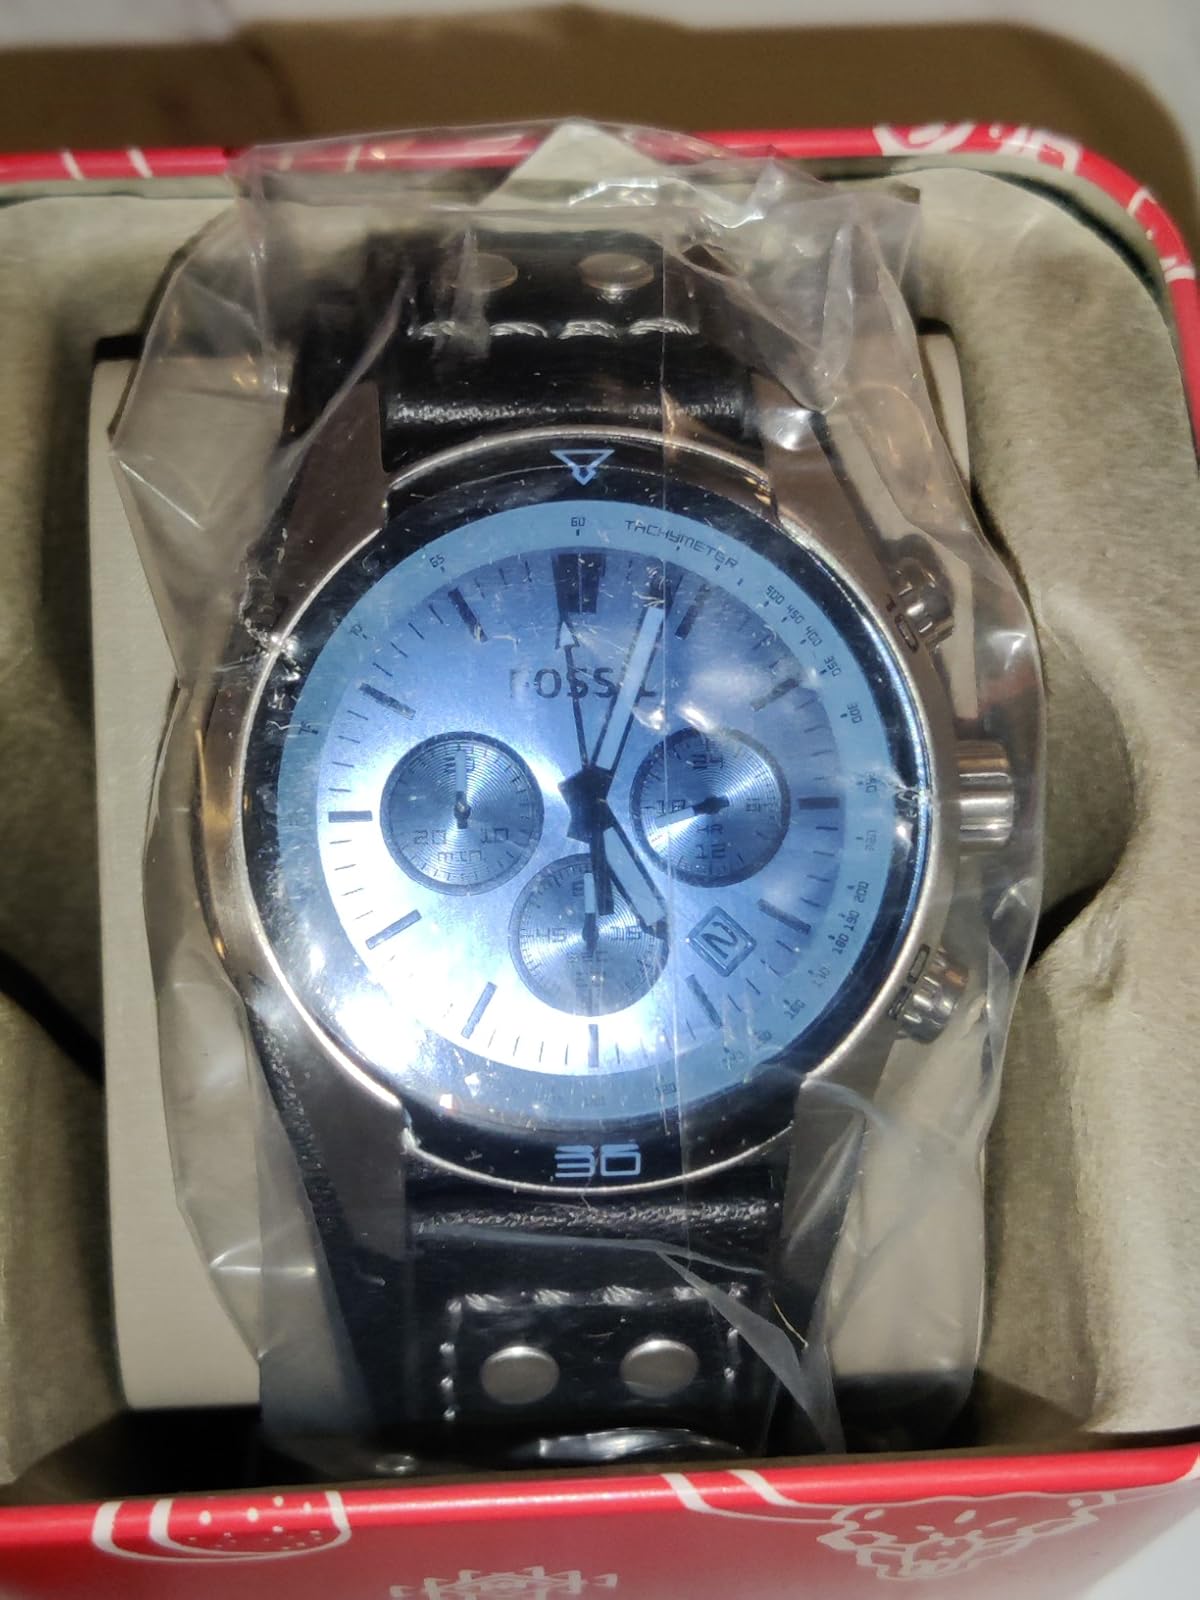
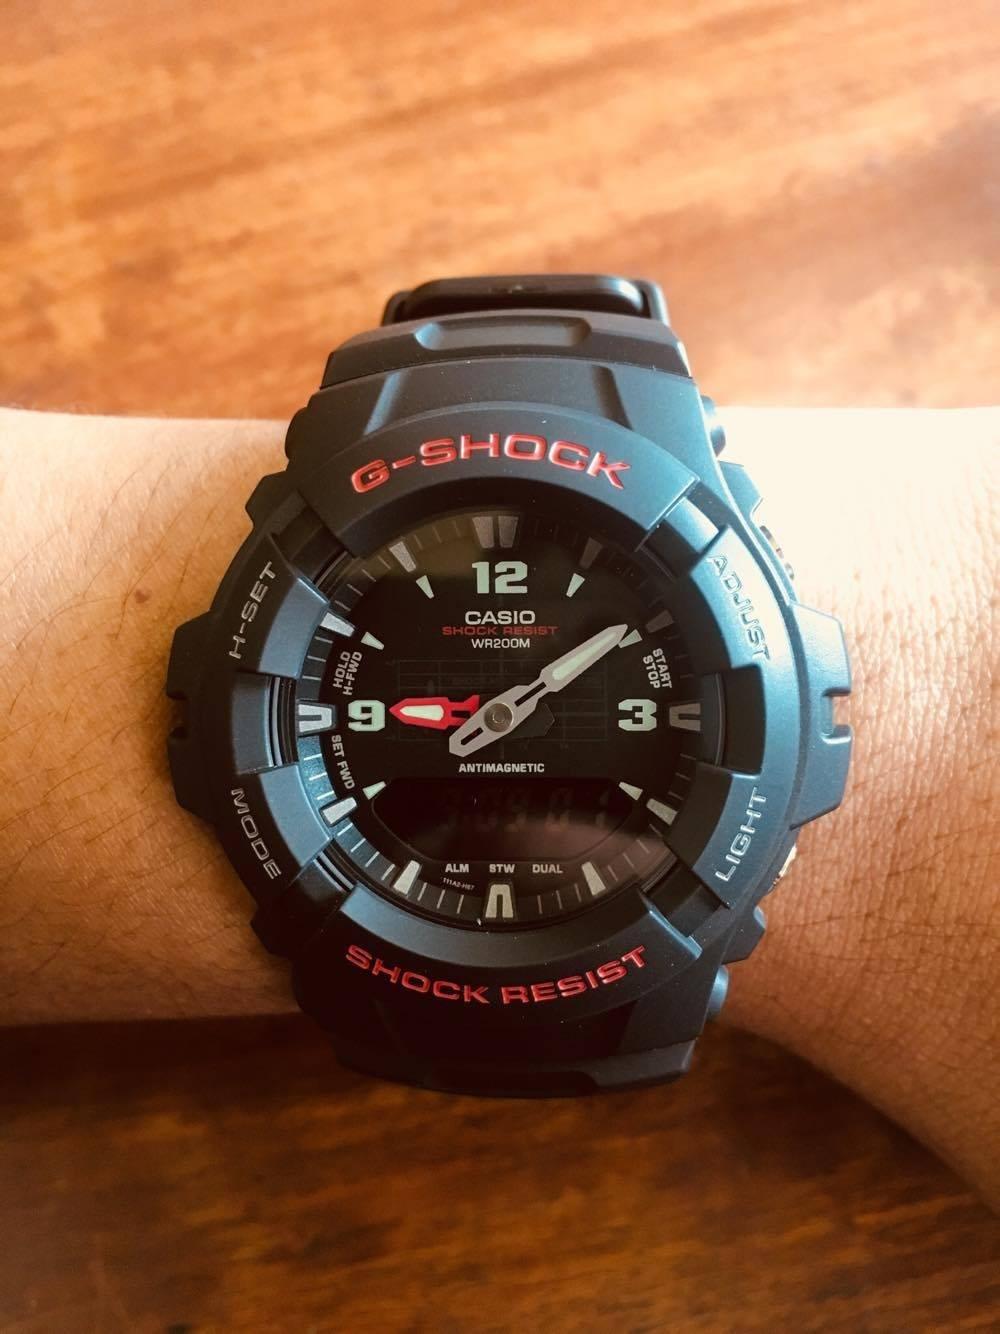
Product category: accessories_watch
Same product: no